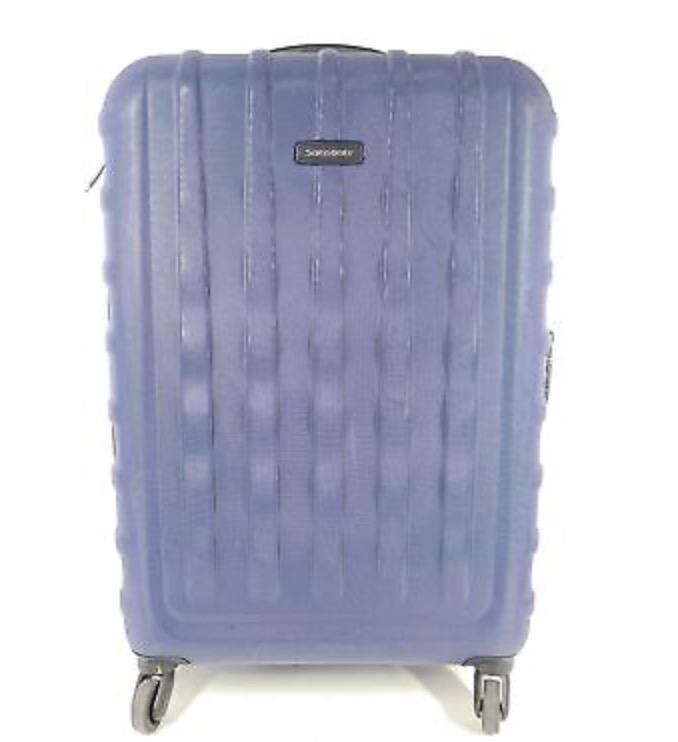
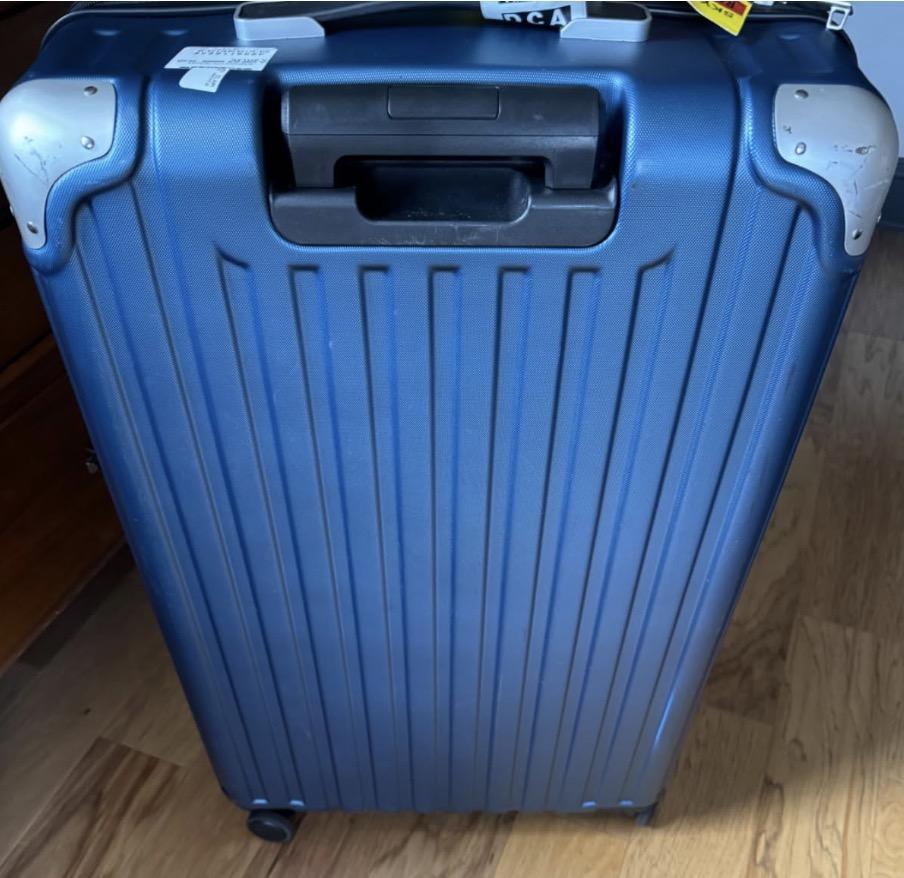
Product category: items_tea
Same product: no